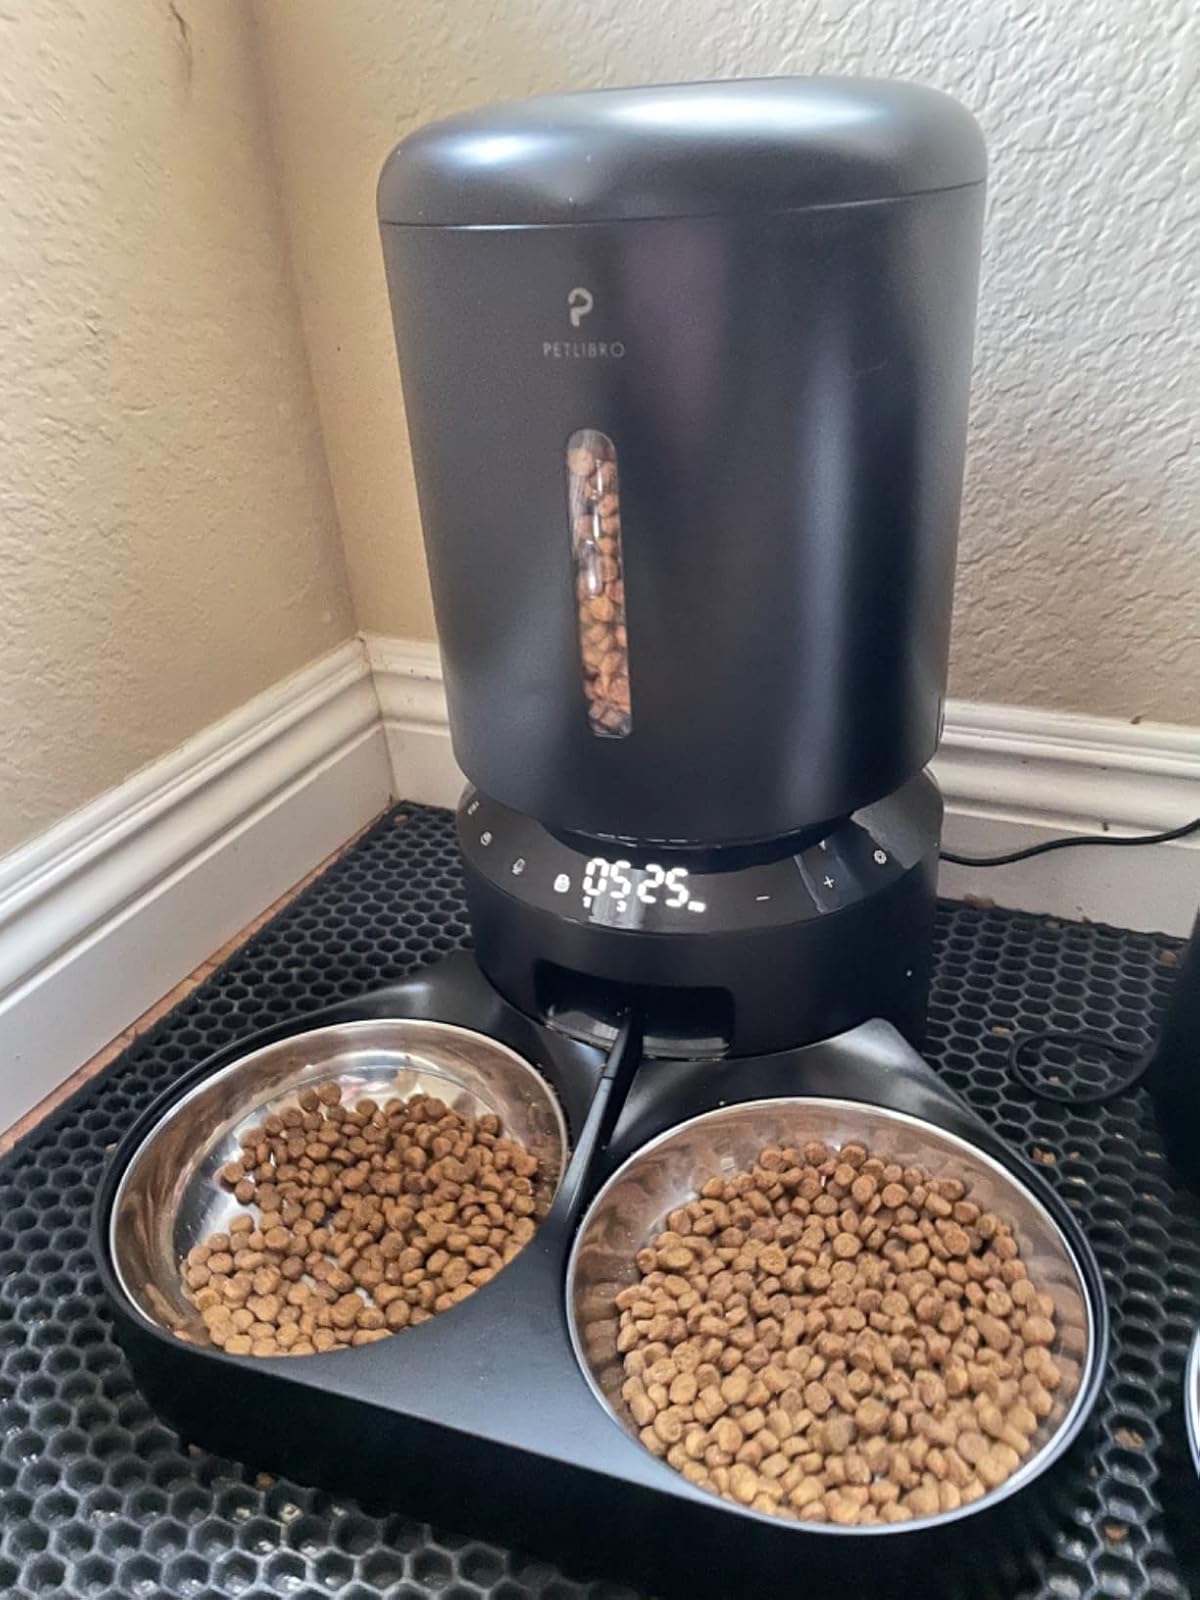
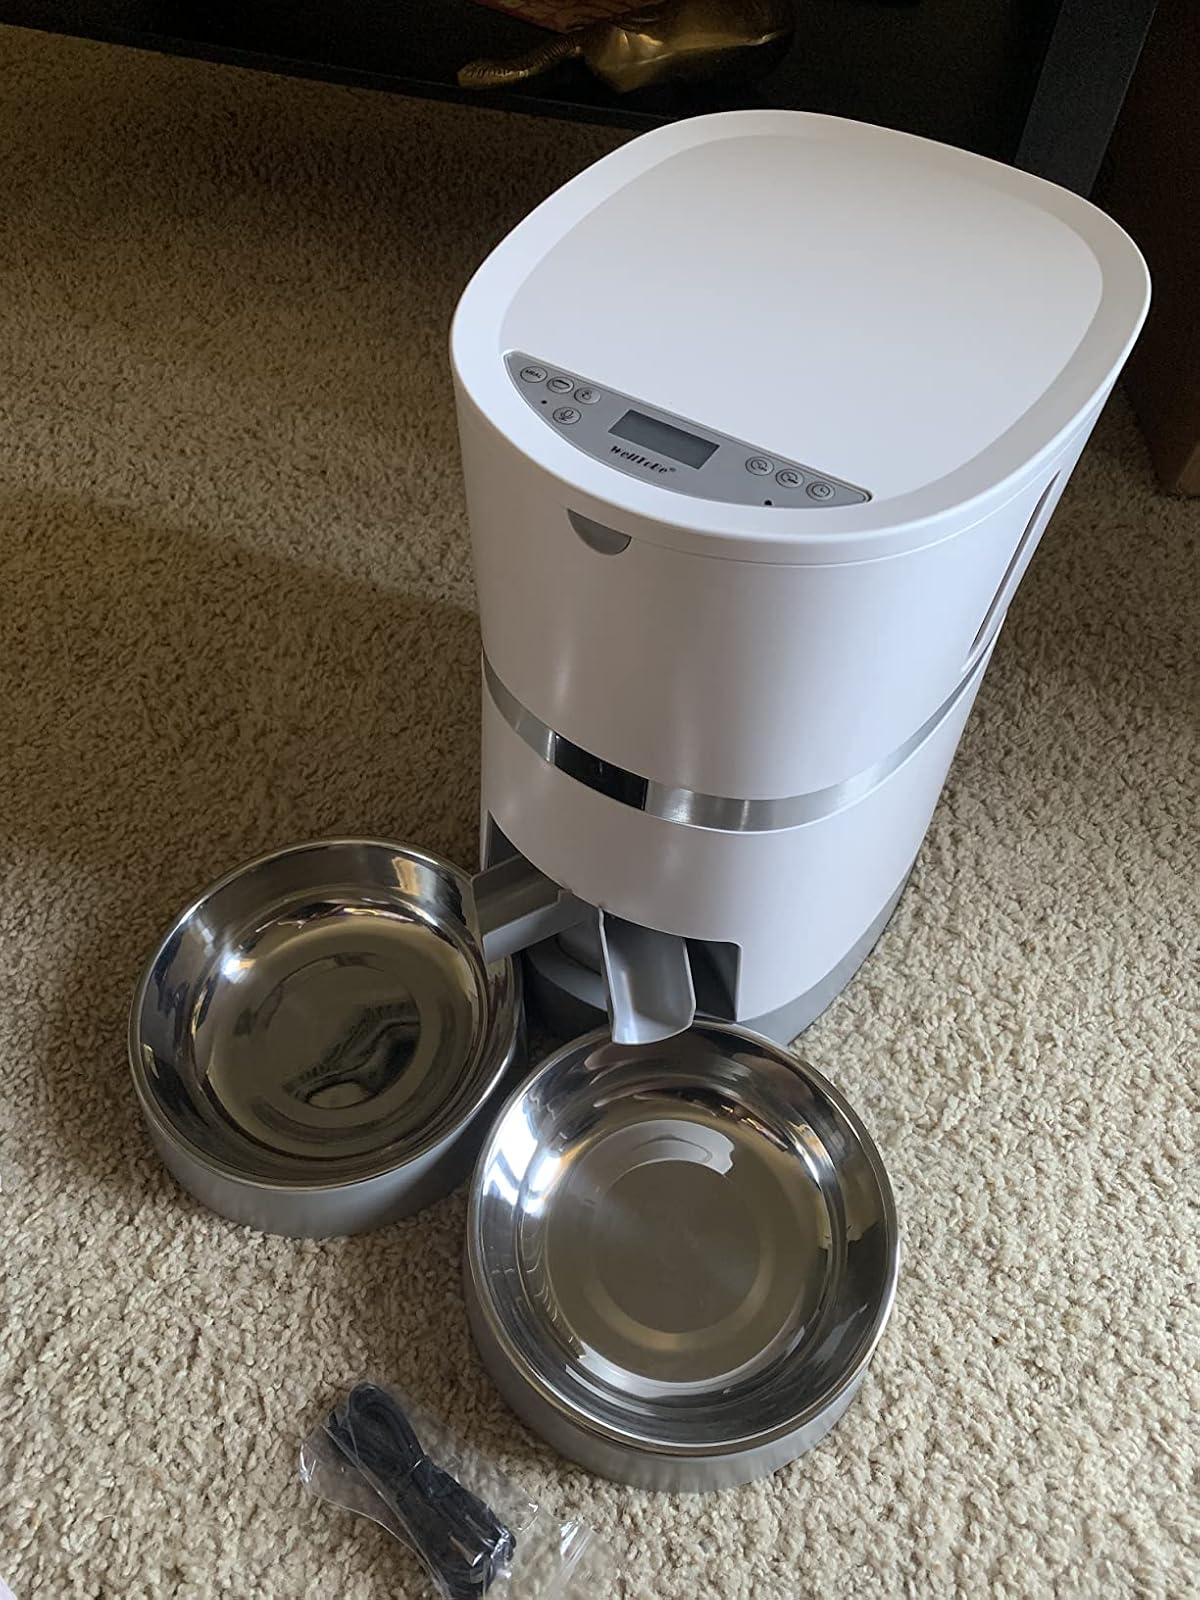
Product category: items_feeder
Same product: no